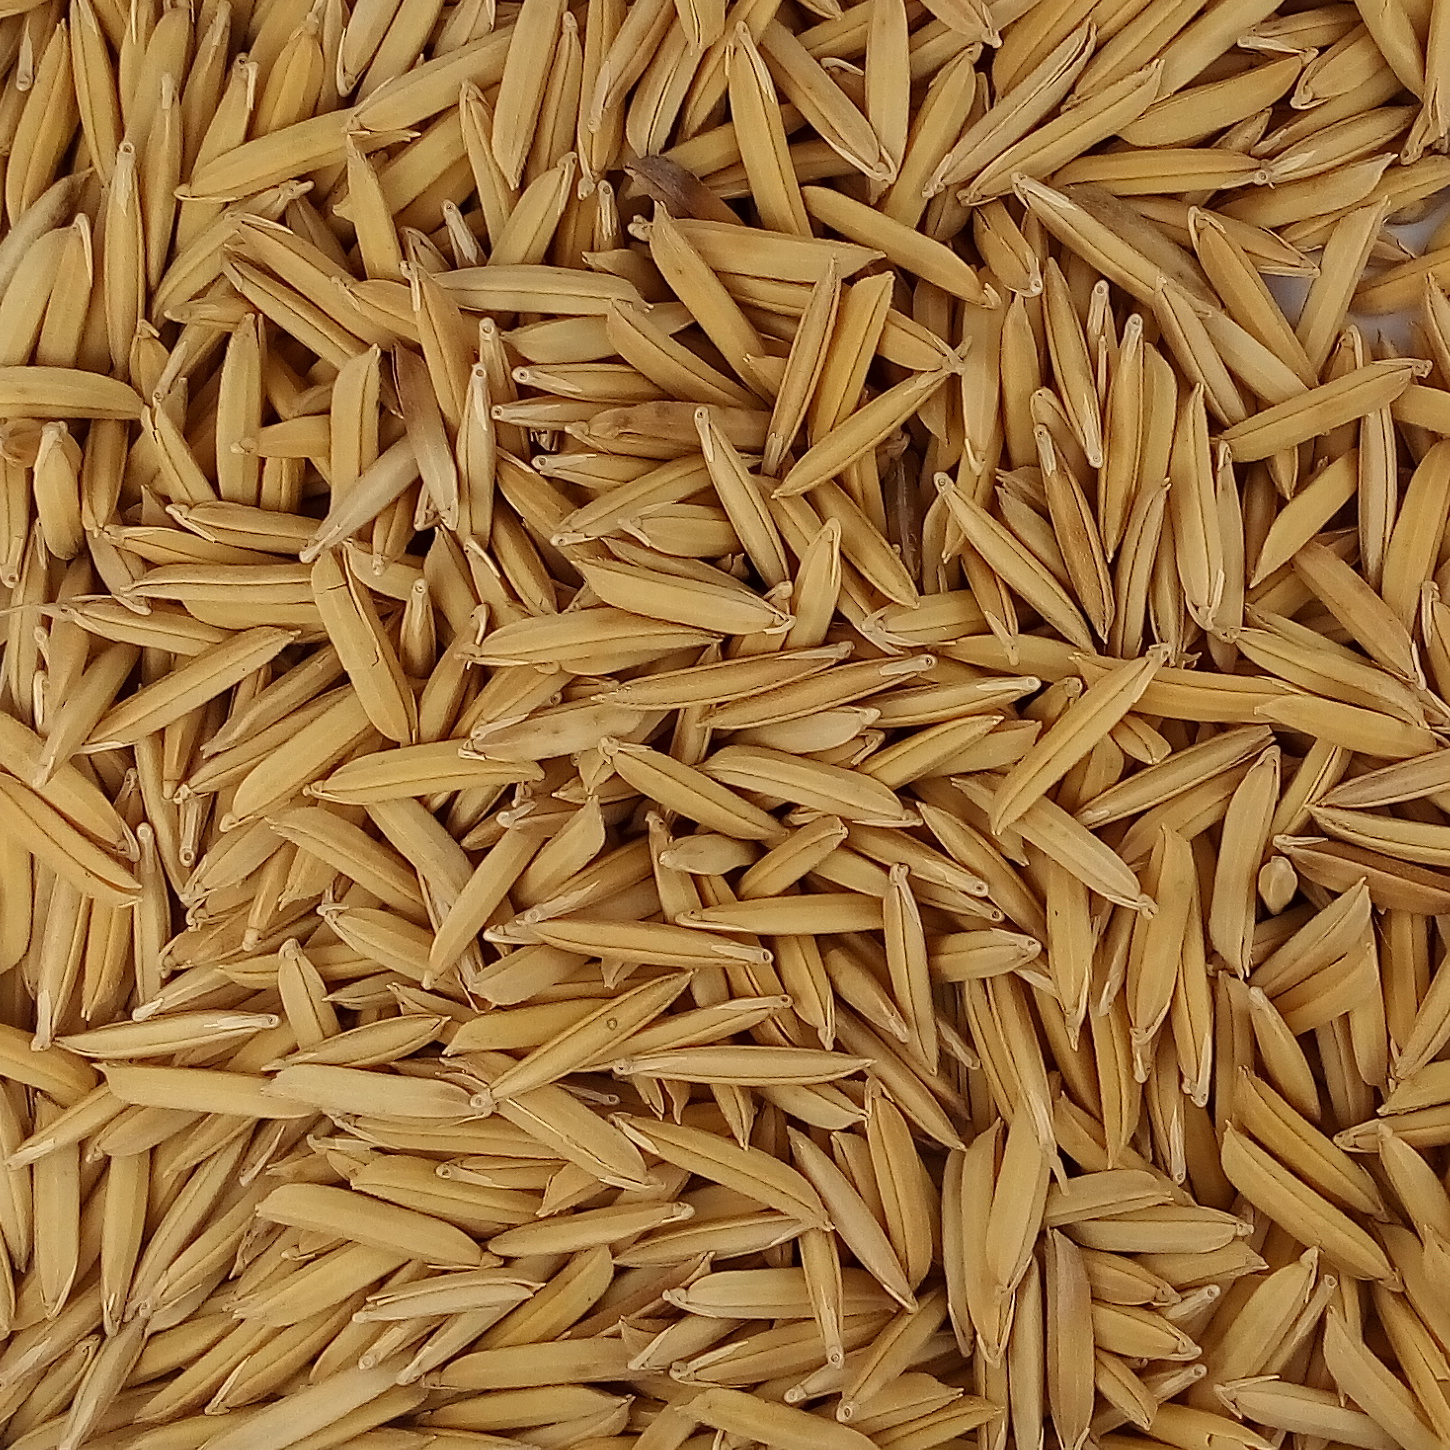
Rice seed variety: 1509